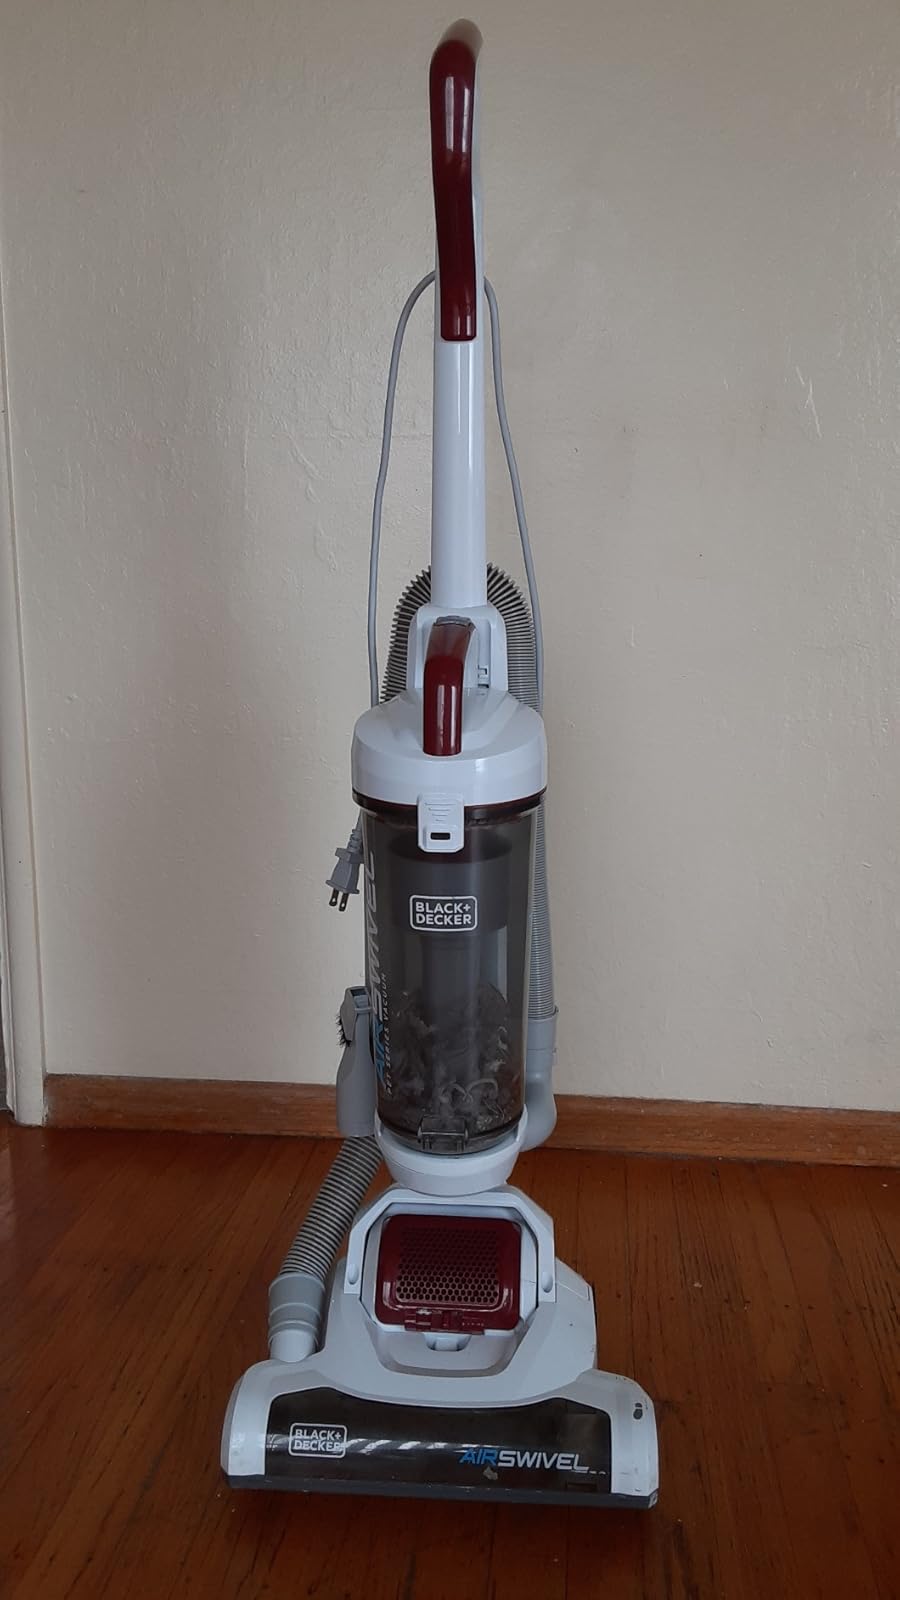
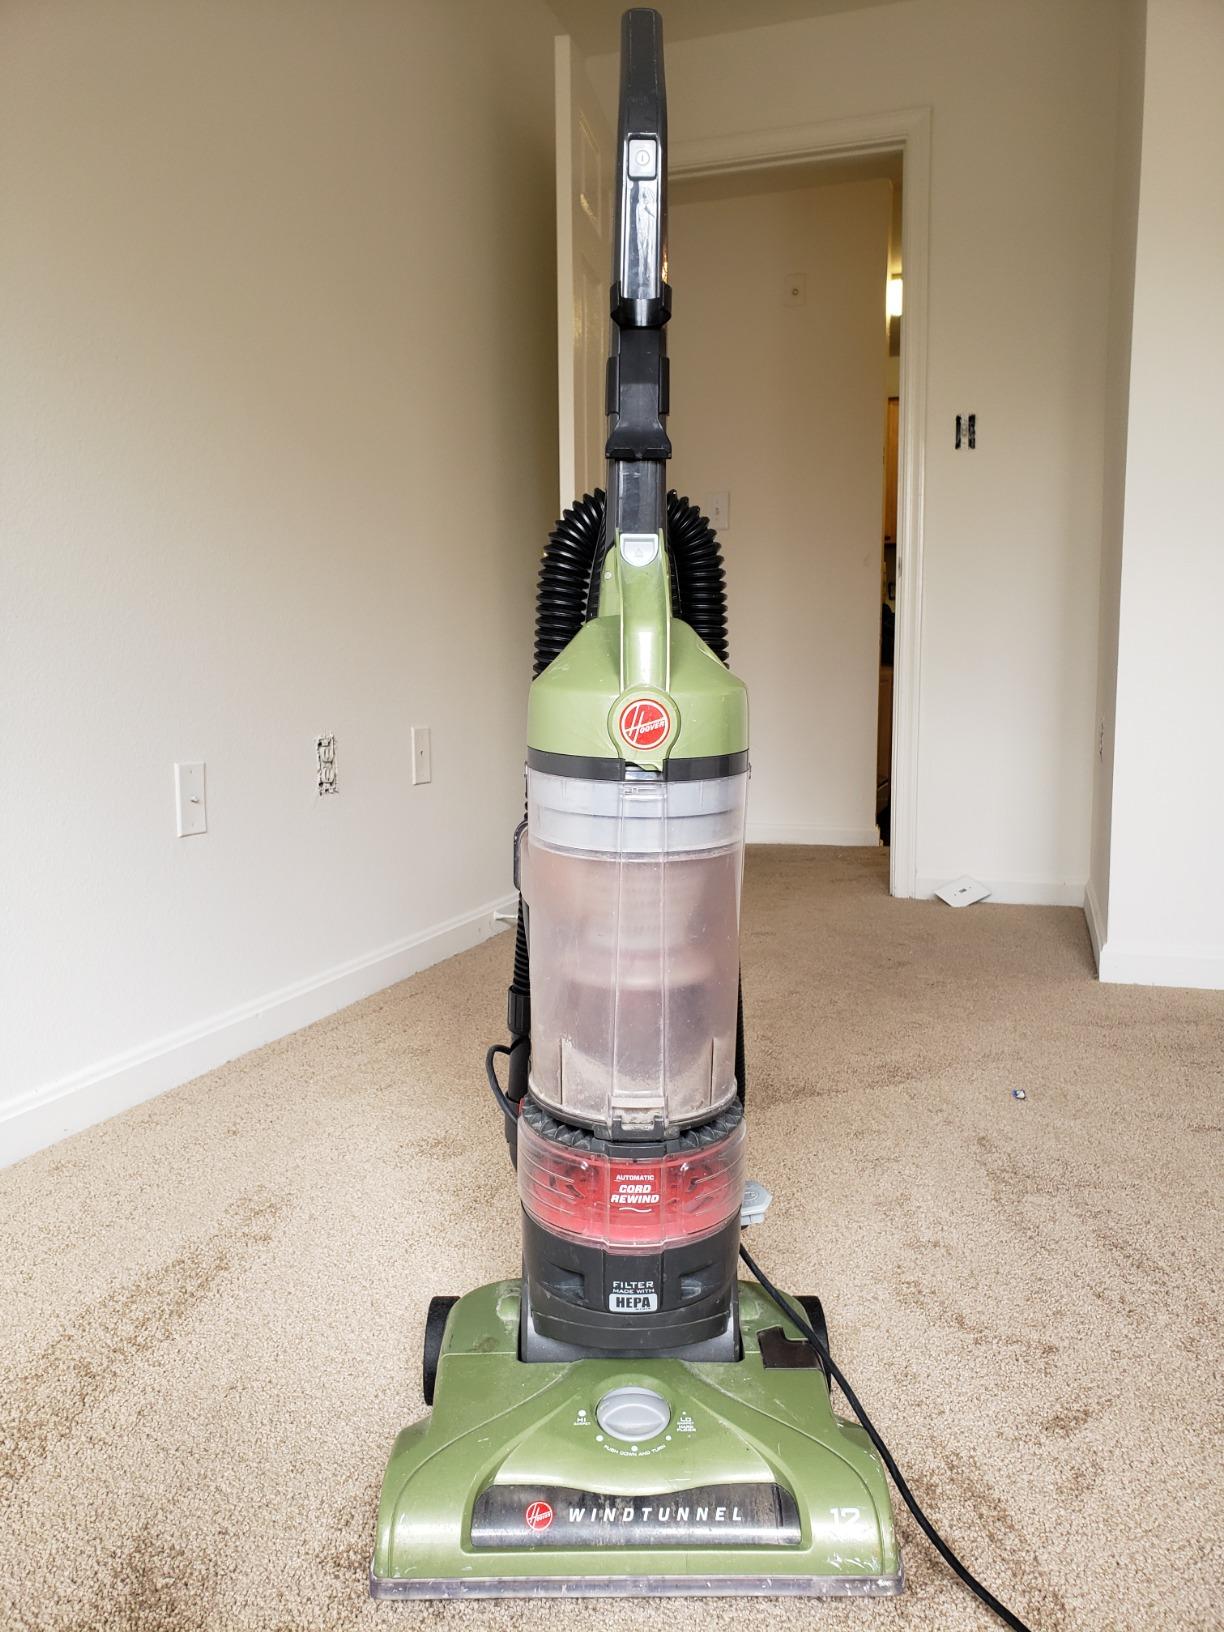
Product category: items_vacuum
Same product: no